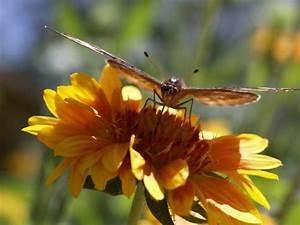
butterfly